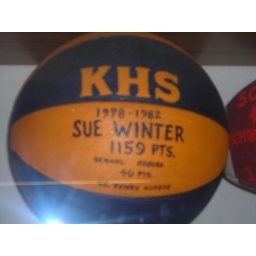
circles of the basket ball in the hallway